Maíz con hielo

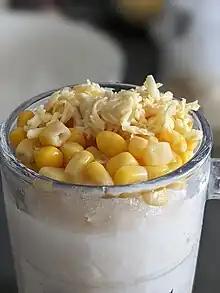
Maíz con hielo served in a glass

Maíz con hielo ("corn with ice" in Spanish, also commonly "mais kon-yelo" in Tagalog) is a shaved ice dessert from the Philippines made with boiled corn kernels, sugar, and milk.